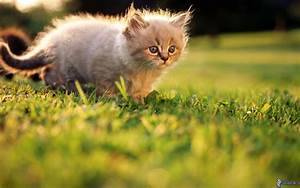
Label: cat